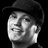
Emotion: happy